West Midlands Passenger Transport Executive

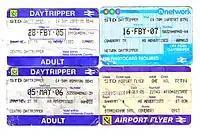
2005 and 2006 Centro Daytripper tickets, a 2001 Centro Airport Flyer rail card and a 2007 Network West Midlands Daytripper ticket

The Midland Metro was owned by the WMPTE and run under concession by National Express Midland Metro. It opened in May 1999. An extension through the city centre of Birmingham opened in May 2016.